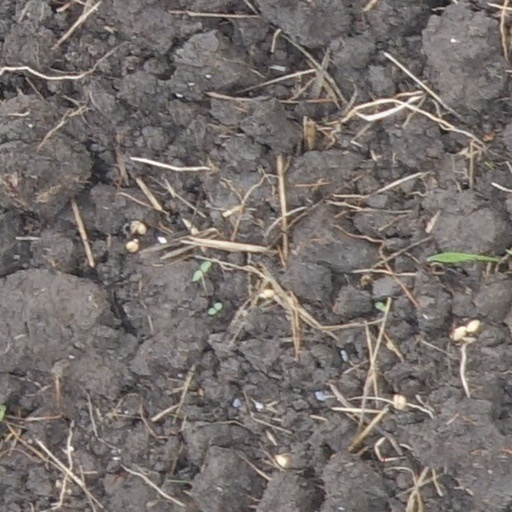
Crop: wheat